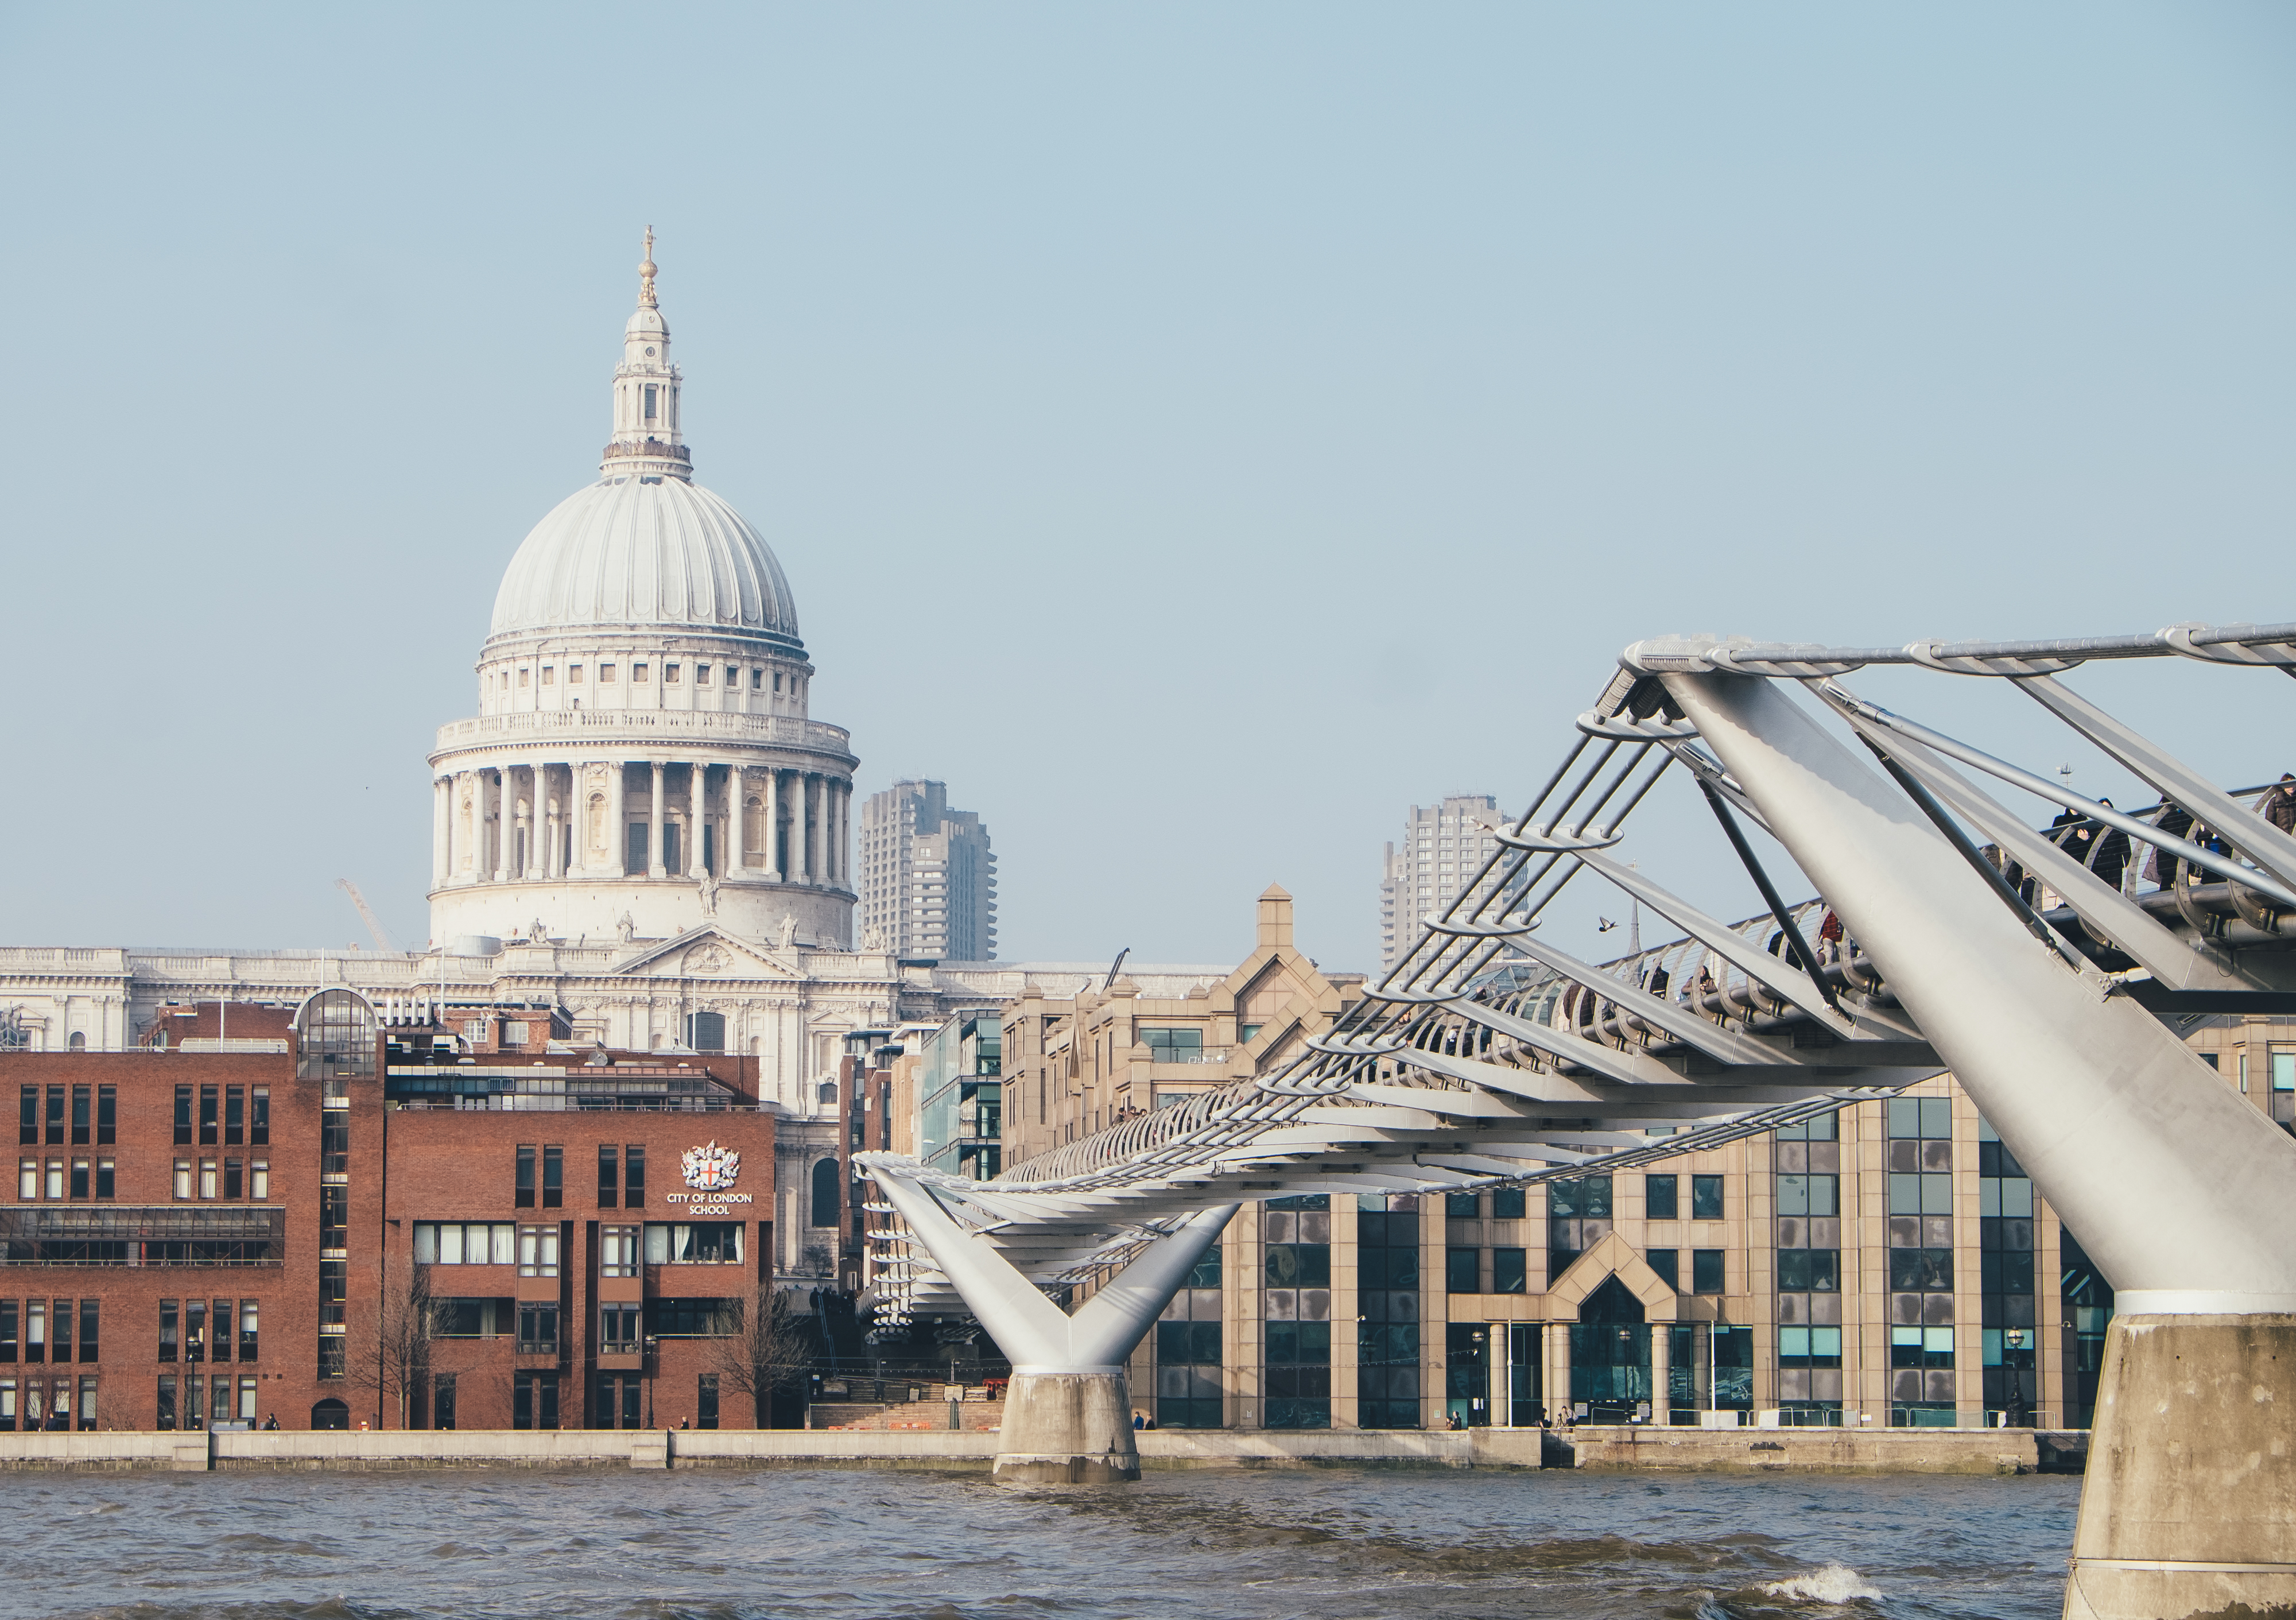
water, architecture, bridge, building, city, urban, river, cityscape, landmark, waterway, place of worship